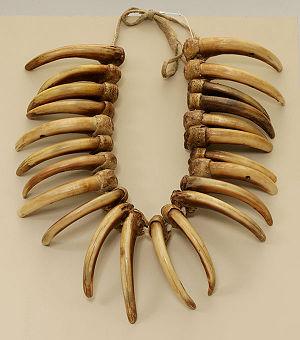
L'ours dans la culture des populations humaines en contact avec cet animal, qui partagea longtemps son biotope avec elles, a toujours occupé une place particulière. Dès l'époque préhistorique, il a incarné une divinité. Si la thèse du culte de l'ours au paléolithique moyen est controversée, de nombreuses formes de vénération liées à sa chasse et associées à des rites parfois violents sont plus tard attestées dans de multiples sociétés autour du monde. L'ours fut considéré comme un double animal de l'homme, un ancêtre tutélaire, un symbole de puissance, de renouveau, du passage des saisons, et même de royauté puisqu'il fut longtemps symboliquement le roi des animaux en Europe. Étroitement associé à des pratiques et traditions animistes « païennes » parfois transgressives, l'ours et ses cultes furent combattus par l'Église catholique lors des évangélisations successives, conduisant à sa dépréciation et à sa diabolisation progressive, jusqu'à lui donner une réputation d'animal goinfre et stupide au Moyen Âge.
Les Nez-Percés, Nimíipuu, sont une tribu amérindienne du groupe pénutien qui vivait dans le Plateau du Columbia de la région Nord-Ouest Pacifique au moment de l’expédition de Lewis et Clark.